Shin-Asahi Station

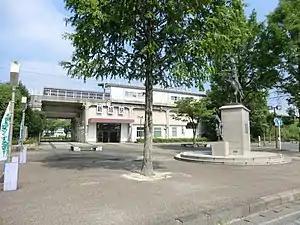
Shin-Asahi Station, July 2012

is a passenger railway station located in the city of Takashima, Shiga Prefecture, Japan, operated by the West Japan Railway Company (JR West).